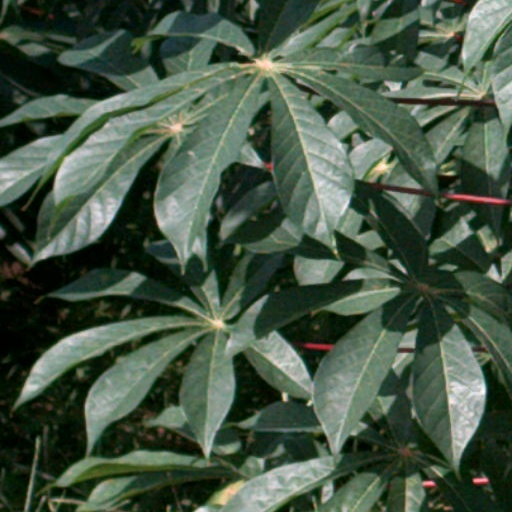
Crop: cassava